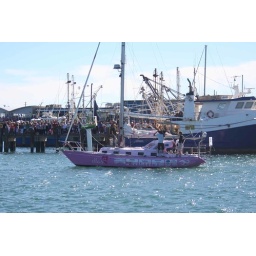
Thousands of people have turned out under clear blue skies to welcome round-the-world solo sailor Jessica Watson home...